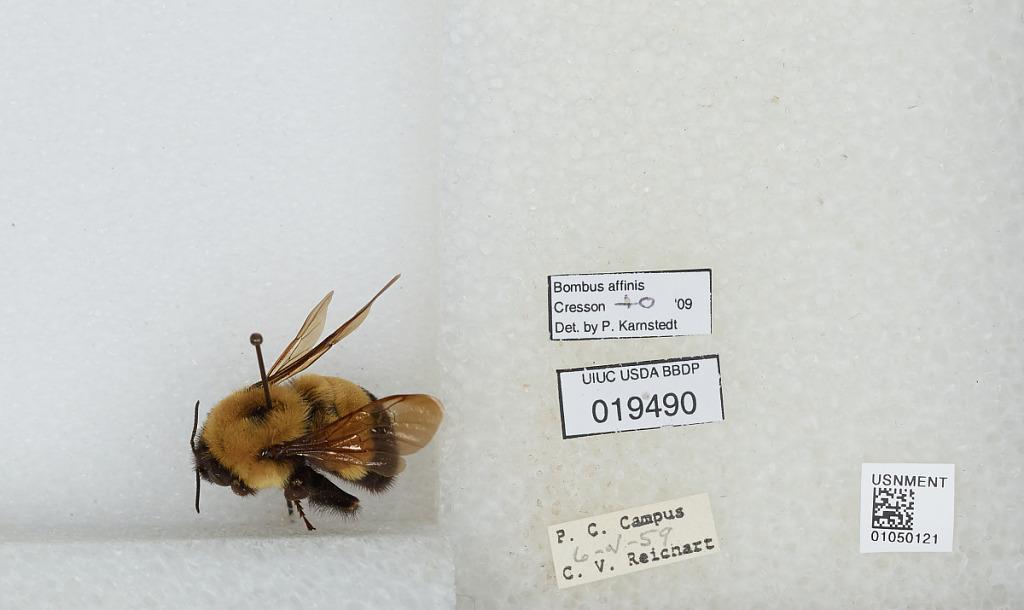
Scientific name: Bombus sp.
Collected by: C. Reichart
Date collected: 1959-5-6
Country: United States
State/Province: Rhode Island
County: Providence
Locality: Providence College Campus
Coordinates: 41.8433, -71.4347
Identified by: Karnstedt, P.